Elisa Mouliaá

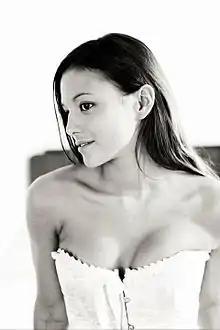

Elisa Mouliaá Ruiz de Elvira (born in Madrid on 7 January 1989) is a Spanish actress and television host. She is known for having played Irene in "Águila Roja", one of the most-watched TV shows in Spain. She studied drama at the International study of actor Juan Carlos Corazza, and has starred in some films, theatre and television shows.